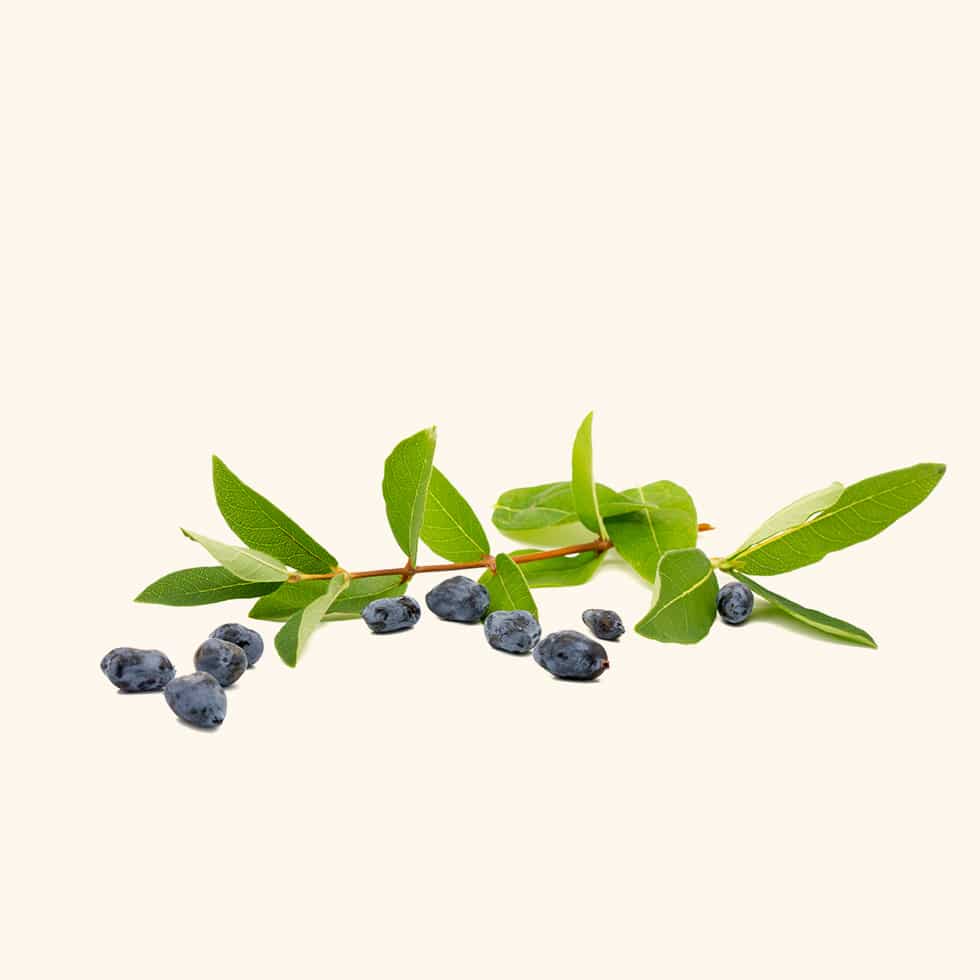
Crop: blueberry
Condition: healthy